History of clockmaking in Besançon

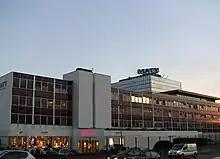
Maty company headquarters.

Maty is another famous jewelry brand, founded in 1952 by Gérard Mantion in Besançon. The company's founder, then aged 24, had an original idea for the time: to sell watches by mail order. From a small shop in the Rue Jeanneney in Besançon's capital, he and his wife launched a first catalog featuring twelve watch models for men and women: the Maty company was born. Headquartered on boulevard Kennedy in the Montrapon-Fontaine-Écu district, the company also operates in the city of Belfort, and currently employs around 800 people.